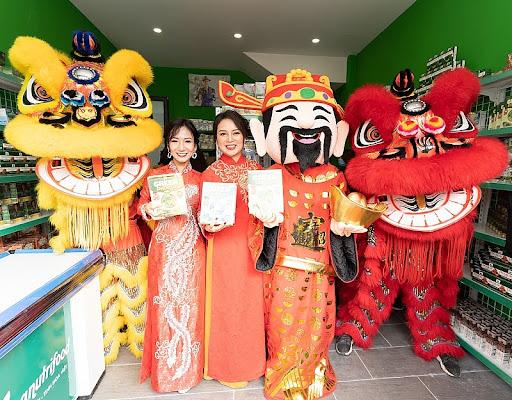
có hai người hoá trang sư tử ở hai phía ngoài cùng của nhóm người